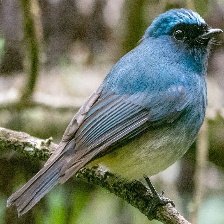
Species: INDIGO FLYCATCHER
Scientific name: EUMYIAS INDIGO